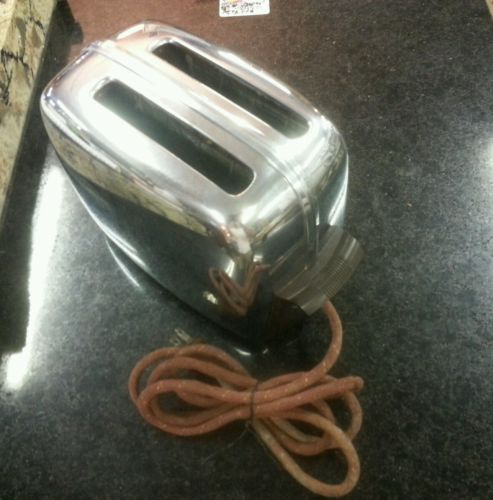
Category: toaster